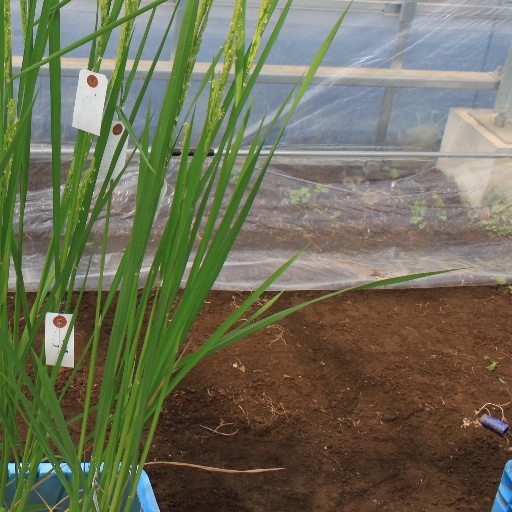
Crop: rice